Hiwegi Formation

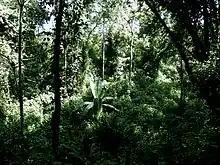
Kakamega Rainforest in Kenya

The following fauna list is primarily based on the list published by Michel and colleagues in 2020, which incorporates prior work by Pickford (1986).